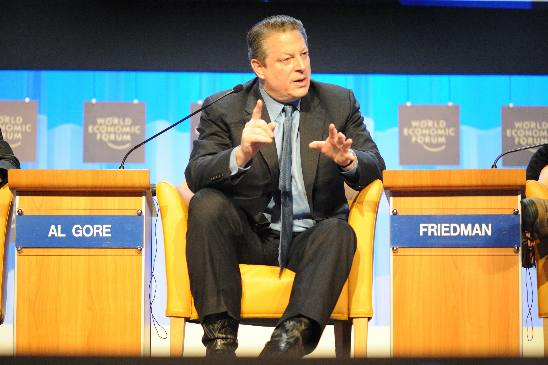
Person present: Yes